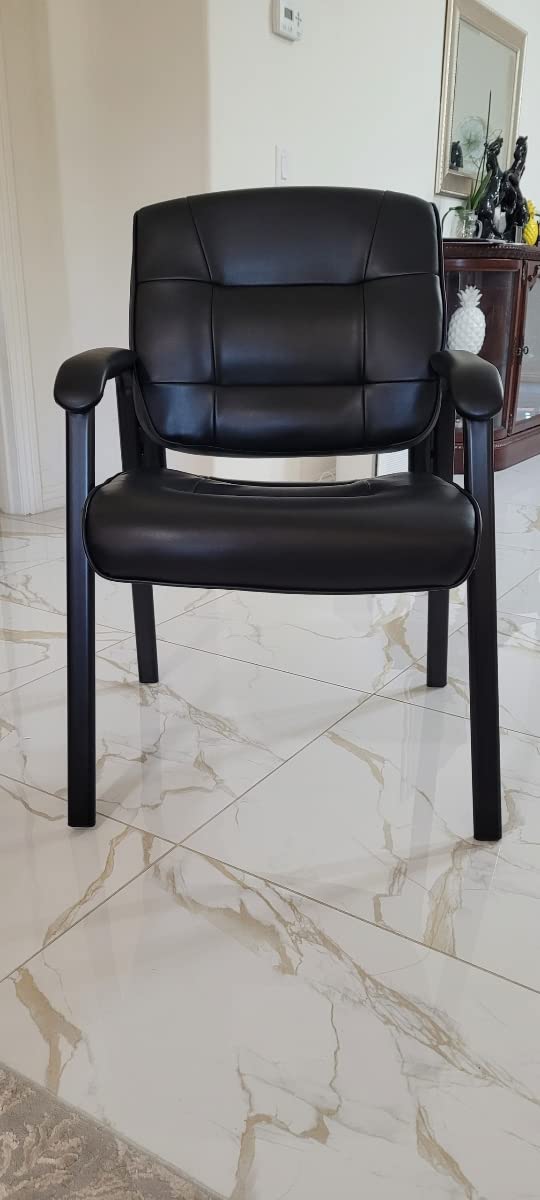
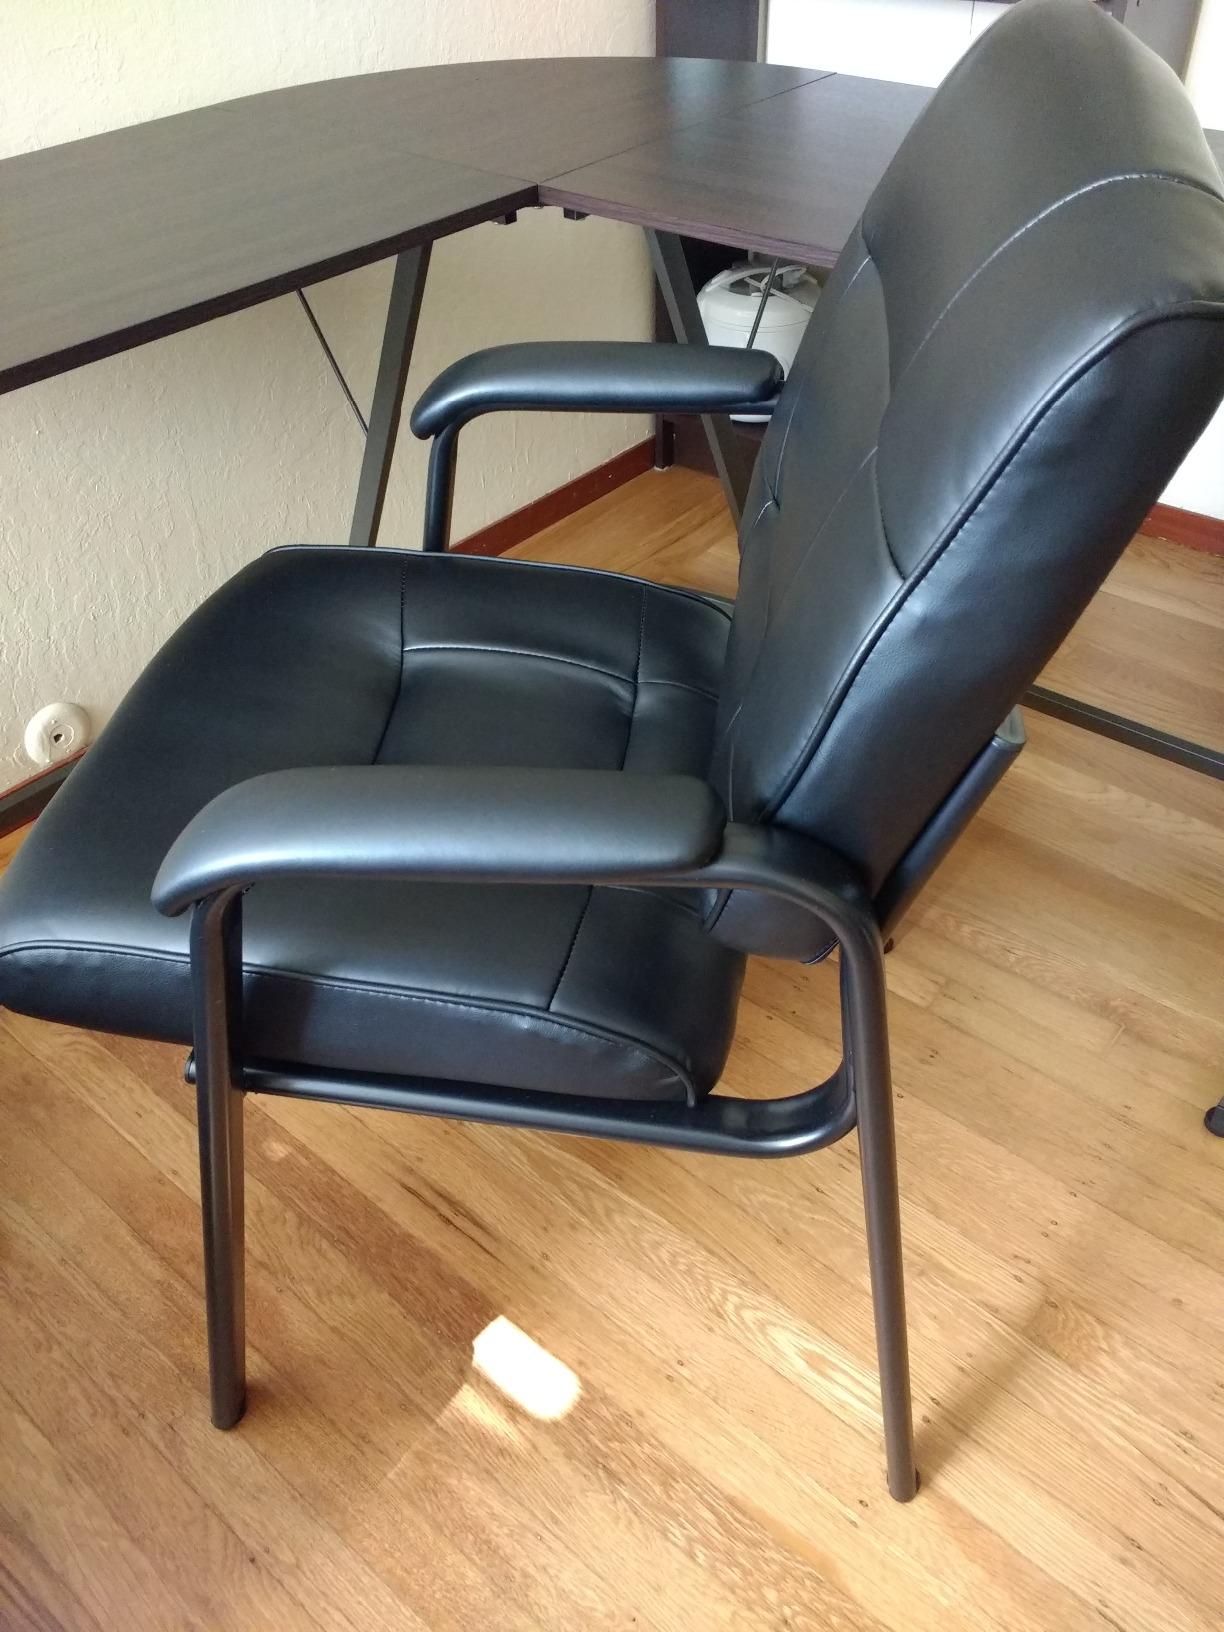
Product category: items_chair
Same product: yes